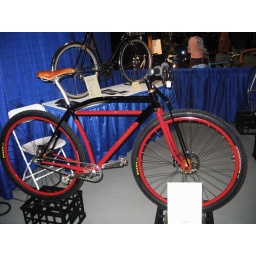
pereira in red & black